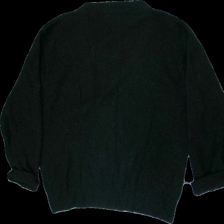
View: back
Type: Sweater
Category: Ladies
Brand: Carin Wester
Colors: Black
Material: 30% alpacka, 37% polyamid, 21% wool, 7% acrylic, 5% elastan
Cut: Regular, C-collar, Loose
Size: S
Season: All
Price range: 50-100
Recommended usage: Reuse